Acapulco Shore series 9

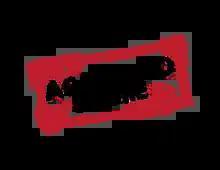

The ninth series of Acapulco Shore, a Mexican television programme based in Acapulco was confirmed during the broadcast of one of the episodes of sideshow "Acapulco Shock" while the previous series aired in 2021. This series was filmed in Colombia throughout September 2021. This series will premiere on January 18, 2022, airing on MTVLA with episodes dropping on Paramount+ the same day.